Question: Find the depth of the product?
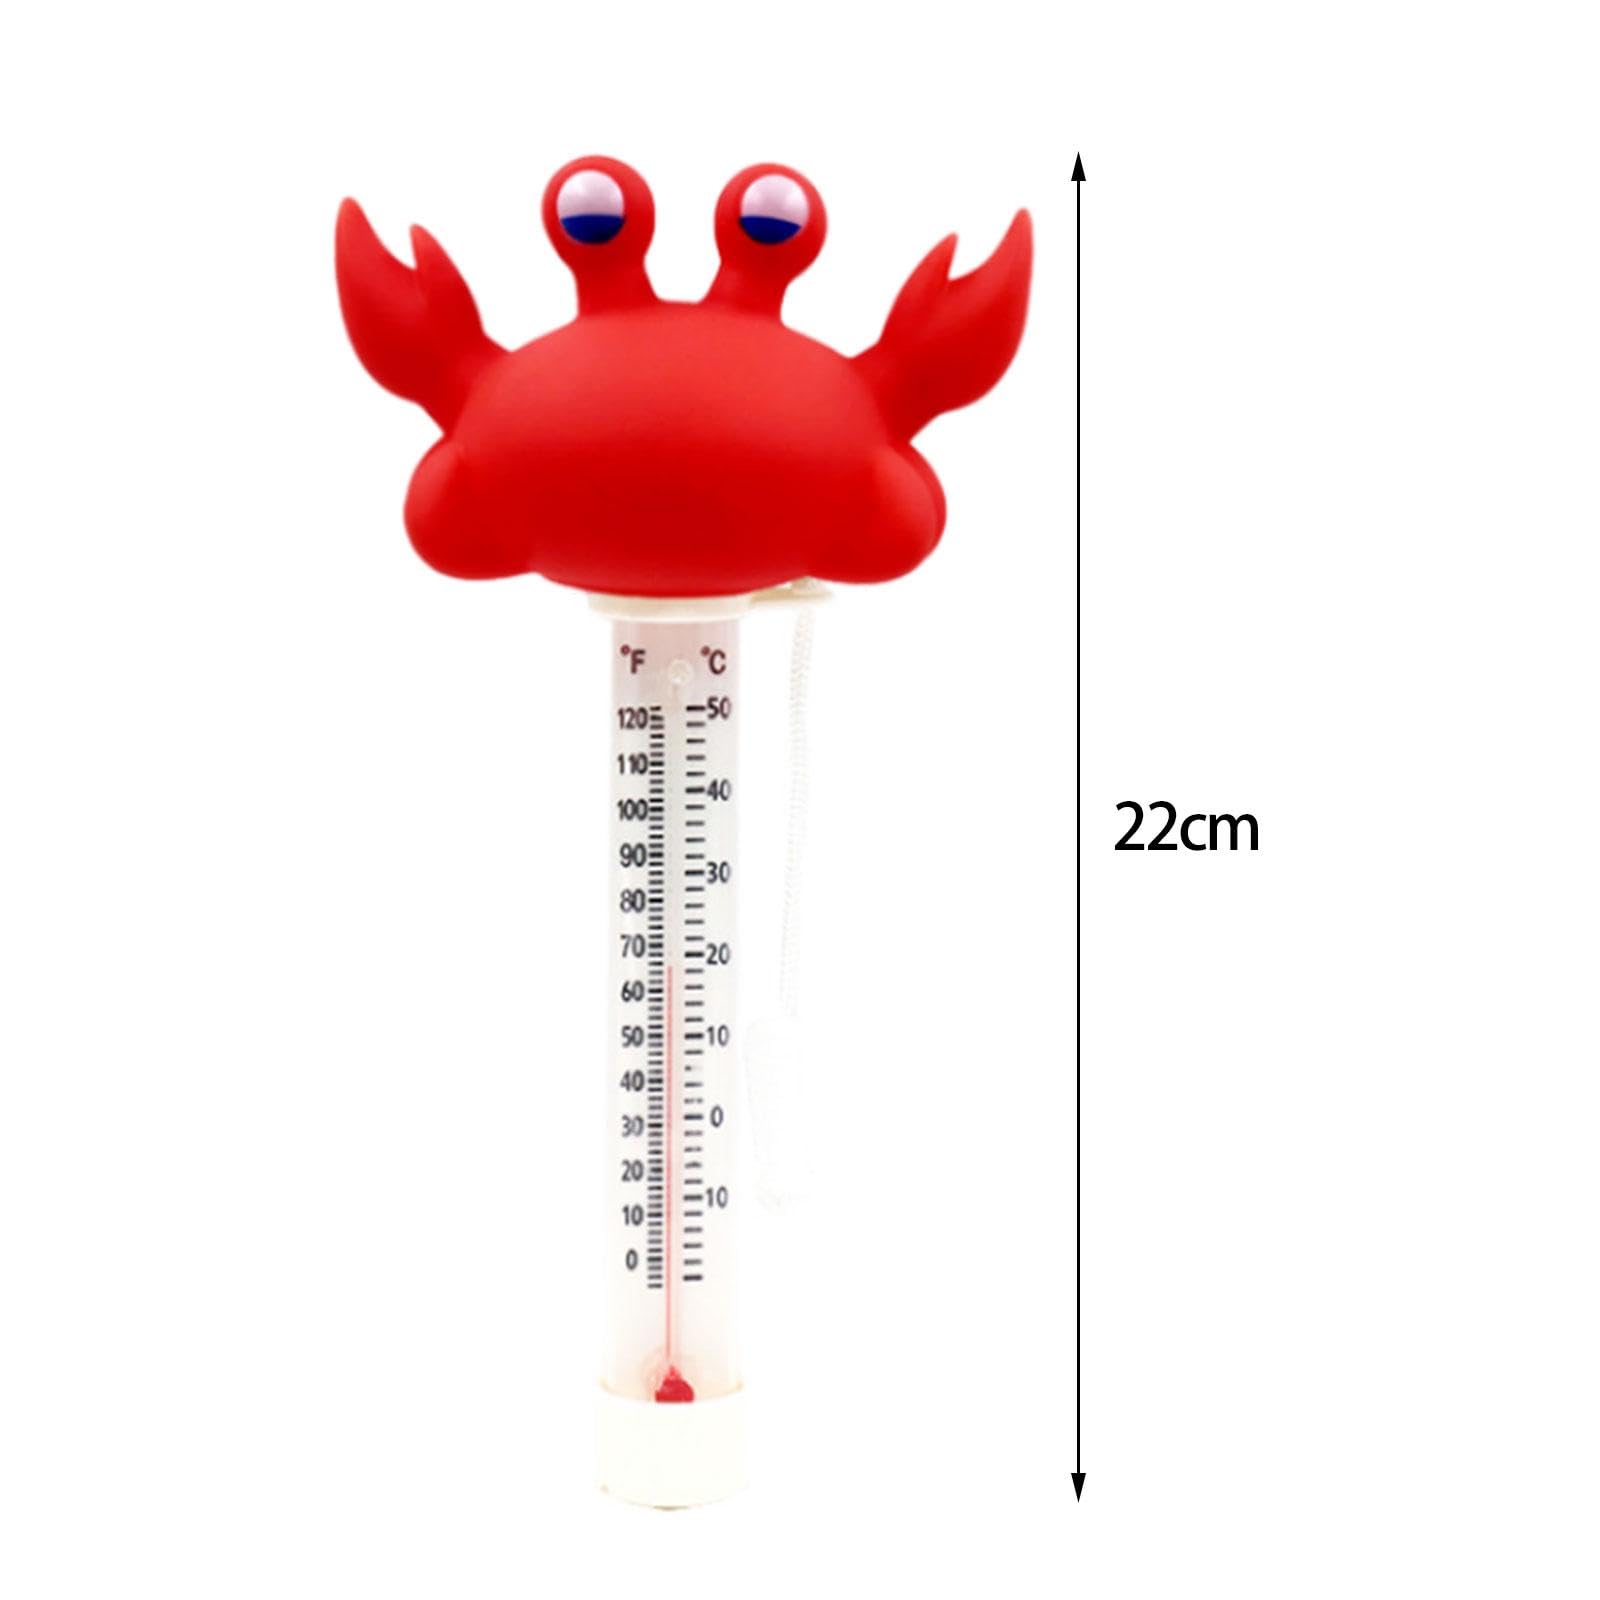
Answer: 22.0 centimetre